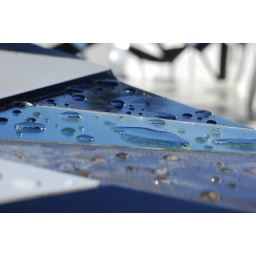
water drops from the rain on the mirror mosaic from the sculpture gardenkit carson park in econsidido 2010